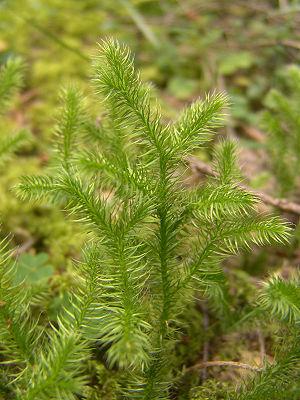
Le Lycopode en massue, Lycopode en massue, Herbe aux massues ou Lycopode officinal est un lycopode de la famille des Lycopodiaceae.